High Five Interchange

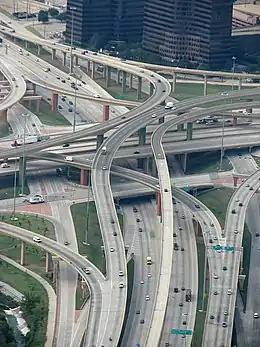
High Five Interchange: US 75 on the bottom level; the two frontage roads on the second; I-635 on the third; and direct connection ramps on the two top levels

The interchange is decorated with etchings on precast concrete elements, along with coloration specified by the Texas Department of Transportation (TxDOT). The High Five Interchange also incorporates a hiking and bike trail, named the Cottonwood Trail, which runs under all levels of the interchange. The section of the trail passing beneath the interchange was constructed as part of the High Five Interchange project by TxDOT.